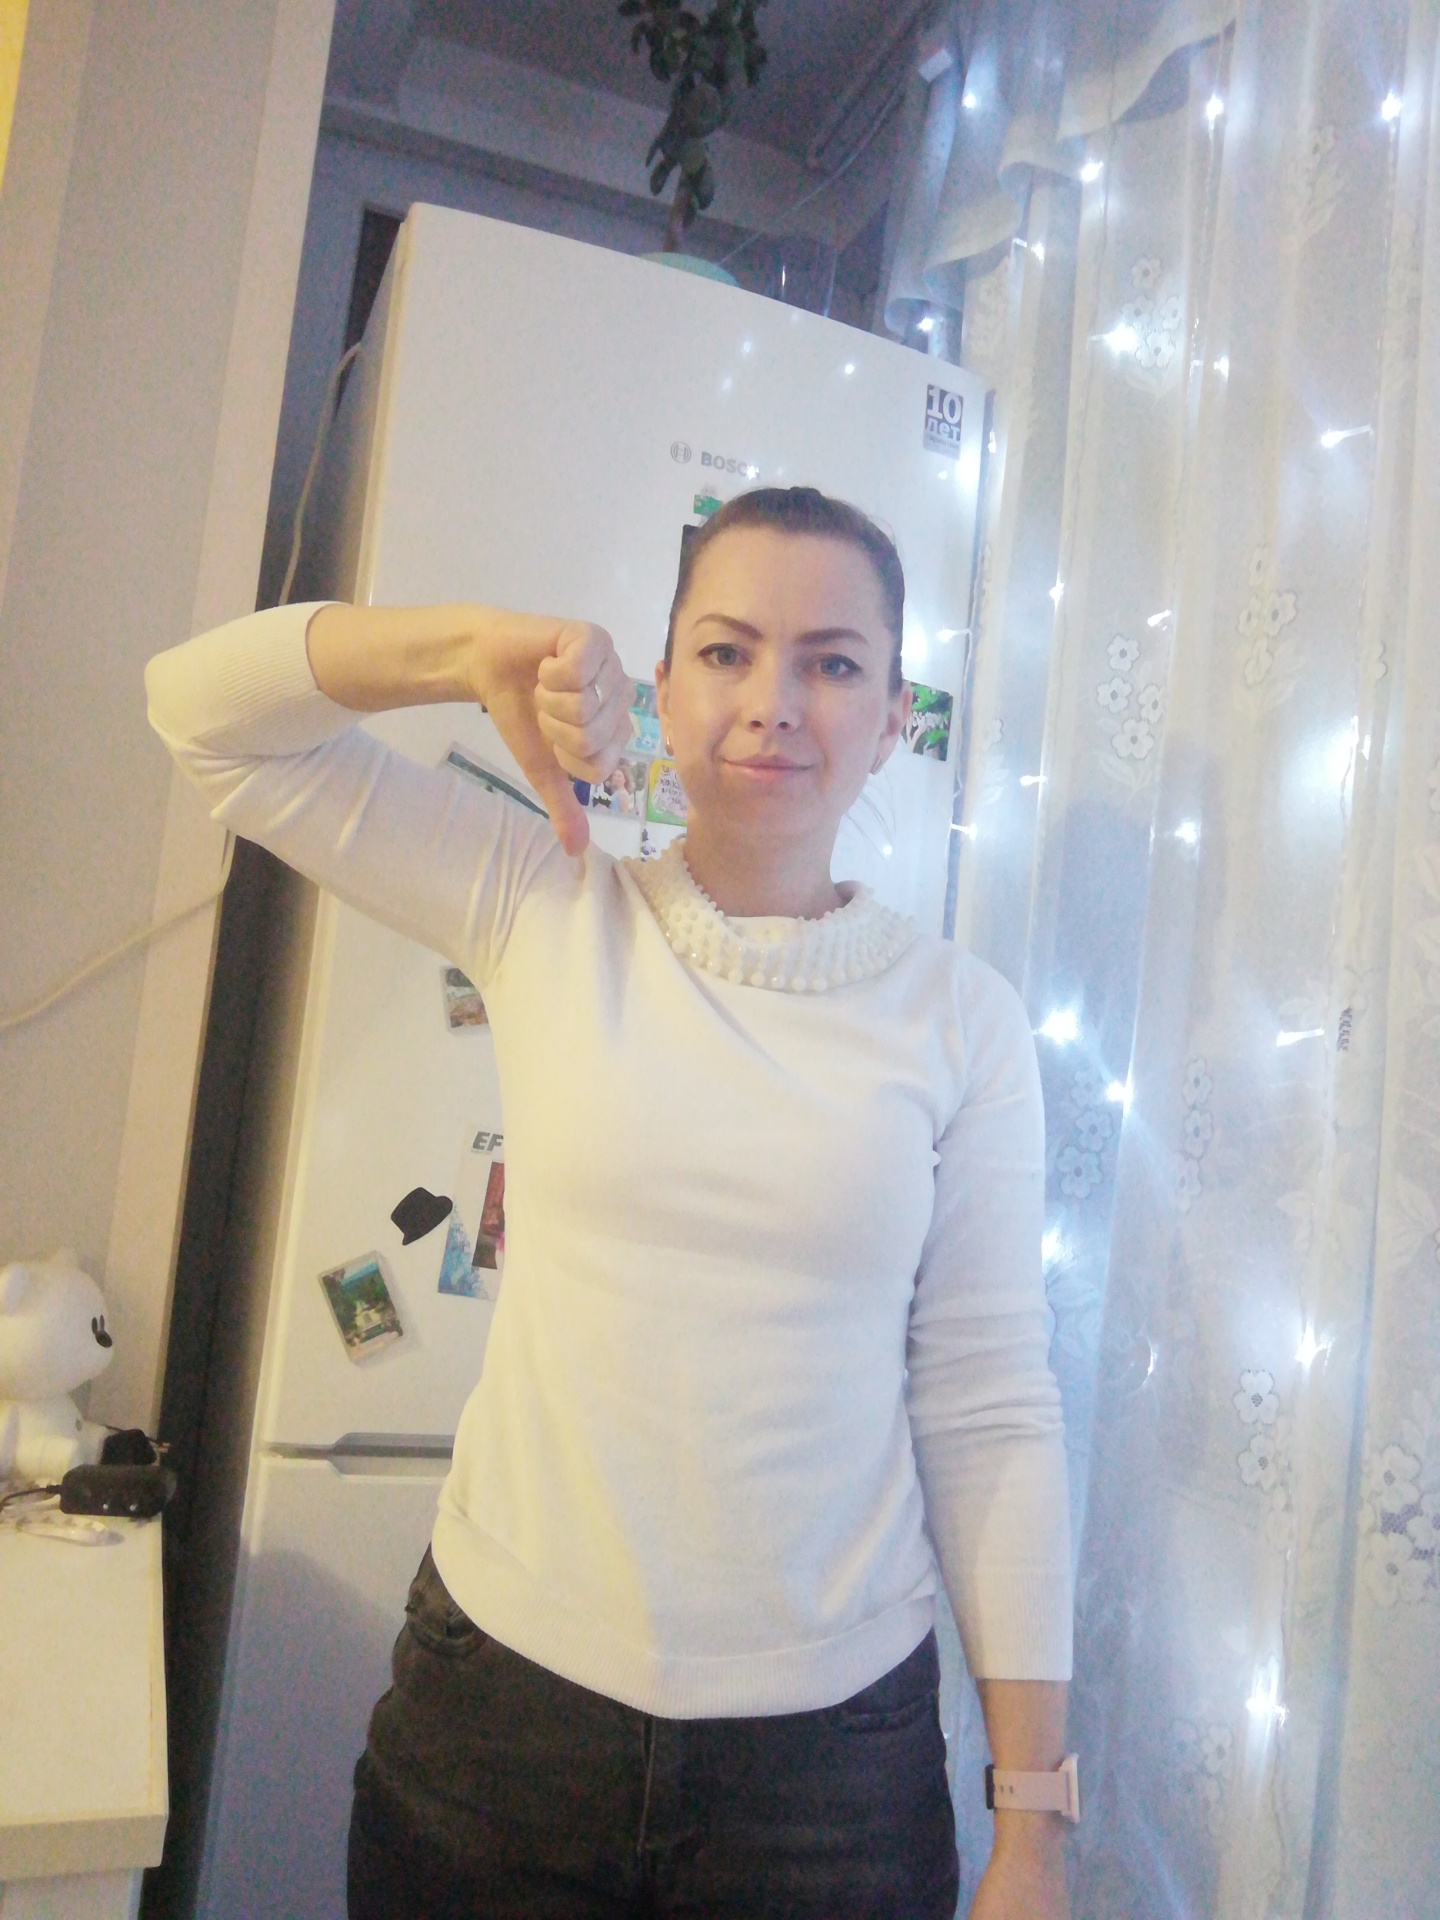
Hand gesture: dislike